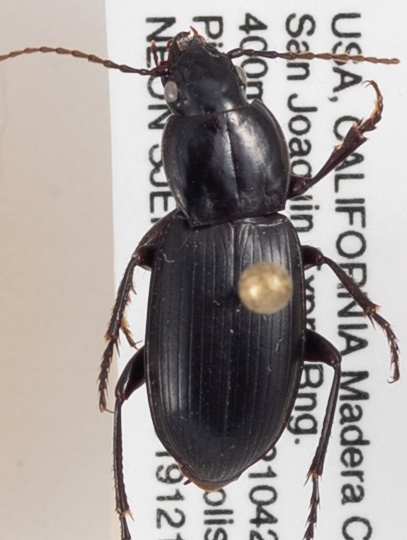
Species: Pterostichus ordinarius
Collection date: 2019-12-11 05:00:00
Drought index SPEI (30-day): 0.71
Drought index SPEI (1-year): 0.39
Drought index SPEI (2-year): -0.1